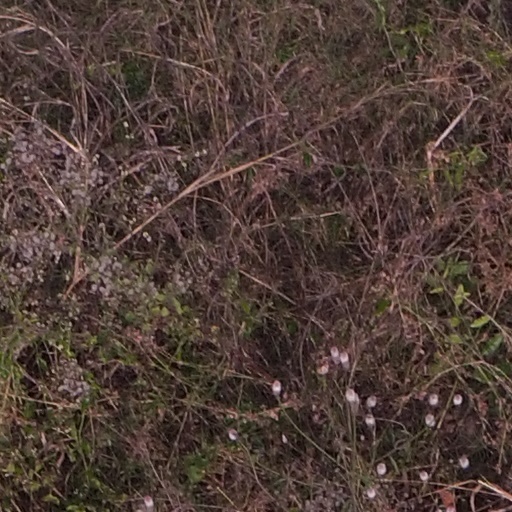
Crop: maize; corn